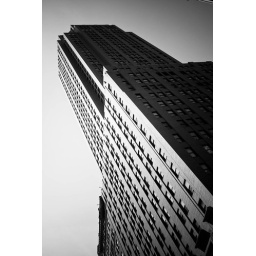
Building in black & white @ New York City, USA